Ben Keays

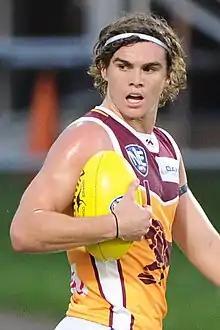
Keays with the in the NEAFL in 2018.

Keays made his AFL debut for Brisbane in Round 6, 2016, against the Sydney Swans. He won the Andrew Ireland Medal as best afield in the 2017 NEAFL Grand final, amassing 30 disposals, 9 tackles and 2 goals. He was delisted at the conclusion of the 2019 AFL season. Keays was later picked up by the Adelaide Crows at pick 7 in the 2019 rookie draft.